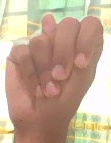
ASL sign: N